Lithuanian Naval Force Band

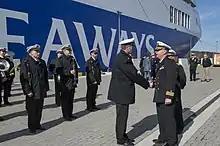
The bandmaster speaking with the commanding officer of the "USS Donald Cook".

The Lithuanian Naval Force Band is an official military band in the Lithuanian Armed Forces. The band has been in existence since 1966, back when Lithuania was still known as the Lithuanian SSR in the Soviet Union. In Soviet times, it was a professional Klaipėda City Orchestra. Justin Jonuš was appointed as the first conductor at that time. In 1971, 1974, and 1977, the orchestra won the 2nd place in the LSSR's music competitions, and the 1st place in competitions of the same nature in 1979, 1980, and 1983. The band has been part of the National Defense System since 1 May 1998. It began its service in the Lithuanian Armed Forces as part of the 7th Grand Duke Butigeidis Coast Dragoon Battalion of the Lithuanian Land Force. In 2000, the band was transferred to the composition of the Žemaitija Motorized Infantry Brigade in Klaipėda, which was itself later reorganized into the Western Military District. On 1 July 2004, the military reassigned the band to the Lithuanian Naval Forces.